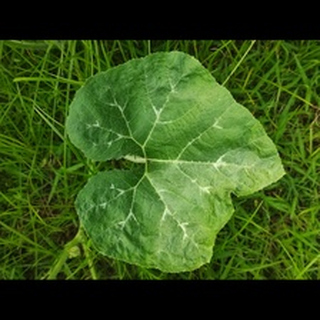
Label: pumpkin_bacterial_leaf_spot